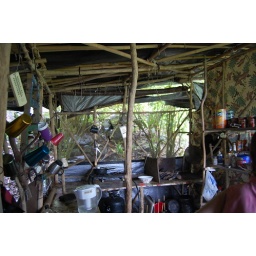
Aubrie's kitchen in their old house